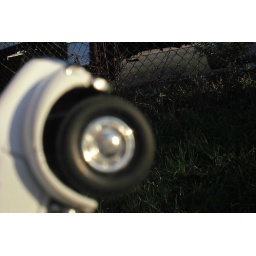
toy mack truck in front of big blue mack truck!!